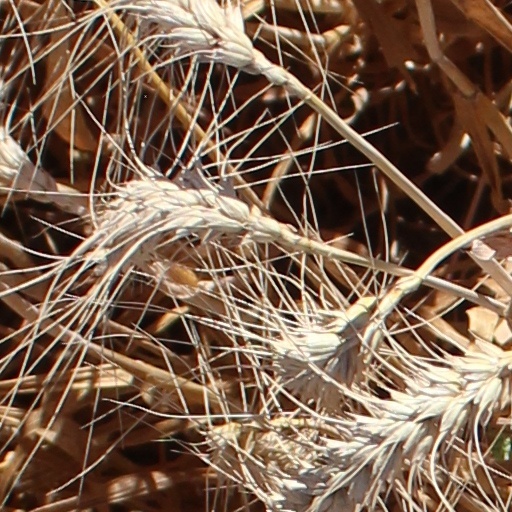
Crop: wheat